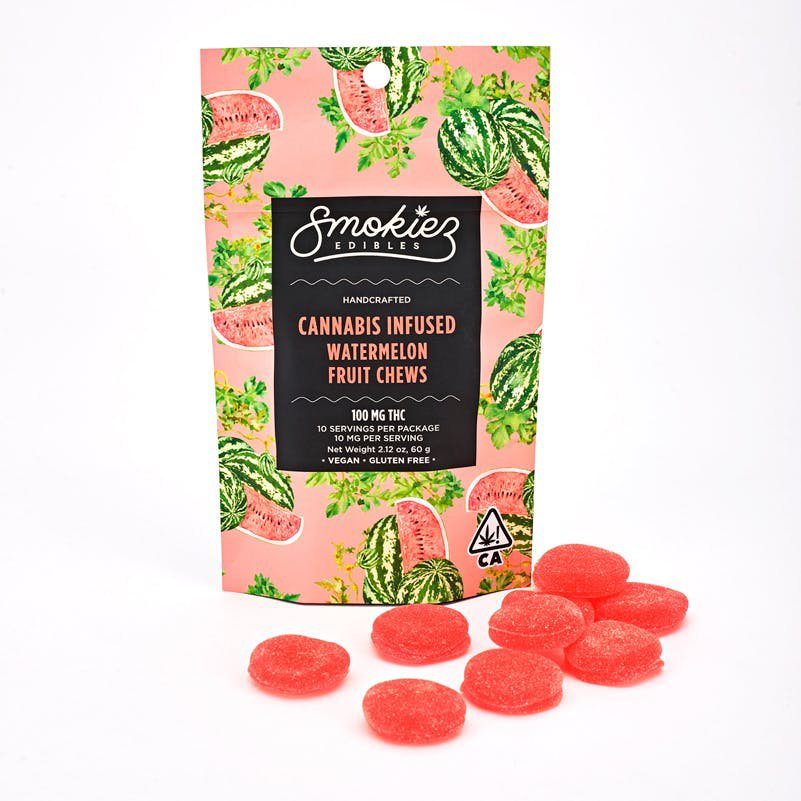
Label: Watermelon